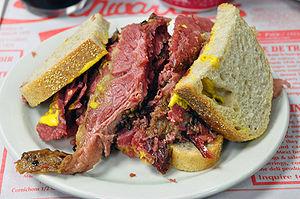
La restauration rapide est un mode de restauration dont le but est de faire gagner du temps au client en lui permettant de consommer rapidement les plats commandés ou de les emporter, et ce, pour un prix généralement moindre que dans la restauration traditionnelle.
Schwartz's est une charcuterie hébraïque de Montréal. Elle est un des restaurants de sandwichs à la viande fumée les mieux connus de Montréal.
La cuisine québécoise présente les caractéristiques d'une cuisine nationale riche et diversifiée, forte de nombreuses spécialités régionales et d'un terroir immense parsemé de lacs et de rivières et bordé par le fleuve Saint-Laurent qui débouche sur un estuaire.
Le sandwich est un mets, généralement composé de deux ou plusieurs tranches de pain, avec un ou plusieurs ingrédients entre elles. Par antonomase, le terme « sandwich » tire son origine de John Montagu, 4ᵉ comte de Sandwich.
Cette page présente différents sandwichs et tartines existant à travers le monde.